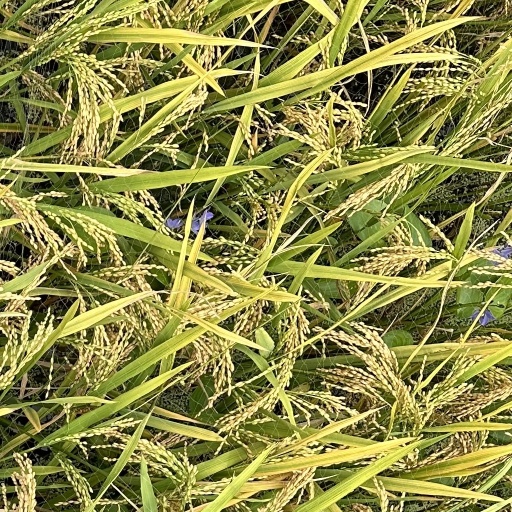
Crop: rice